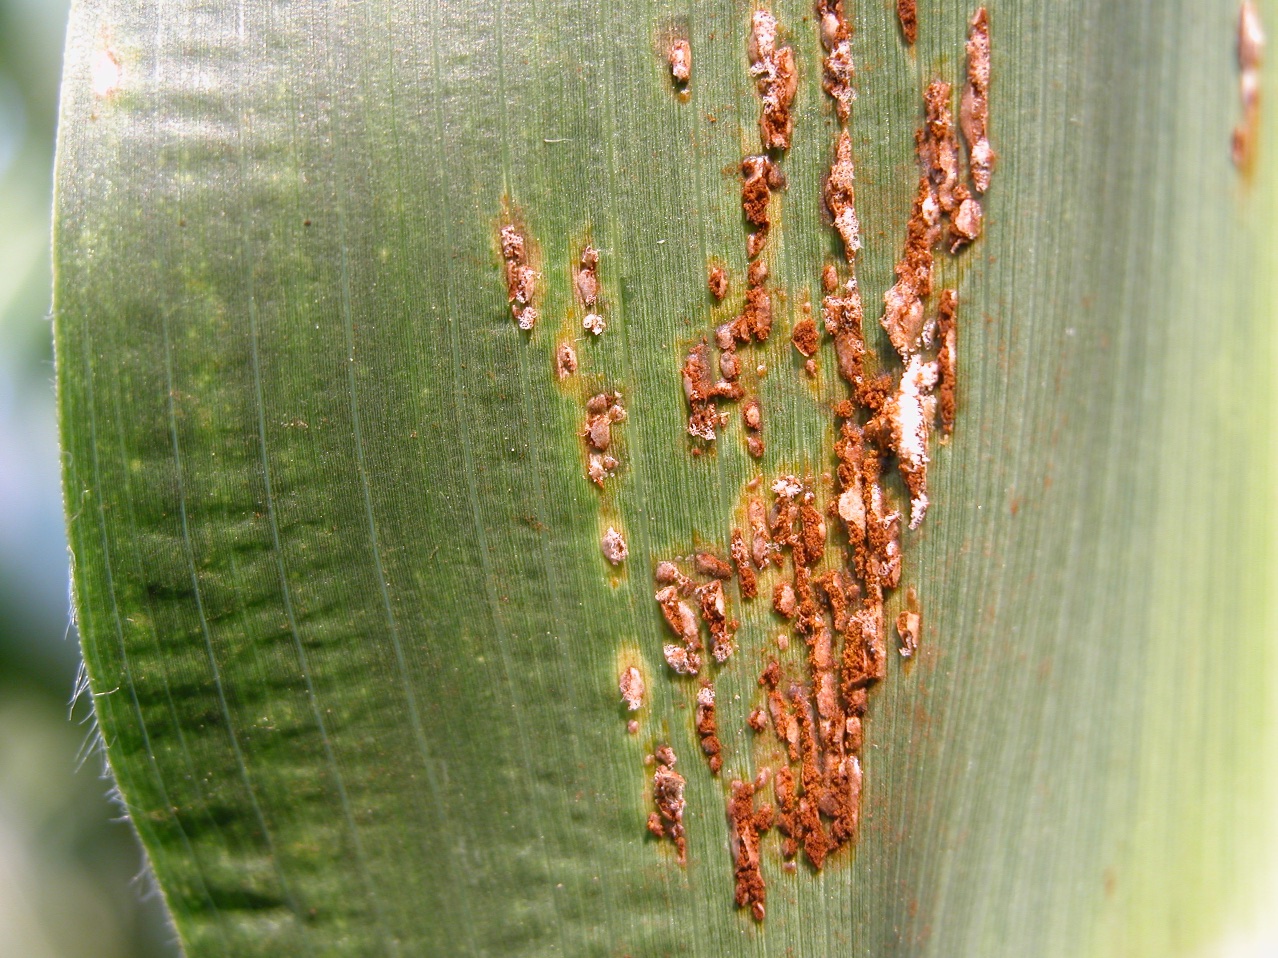
Labels: Corn rust leaf